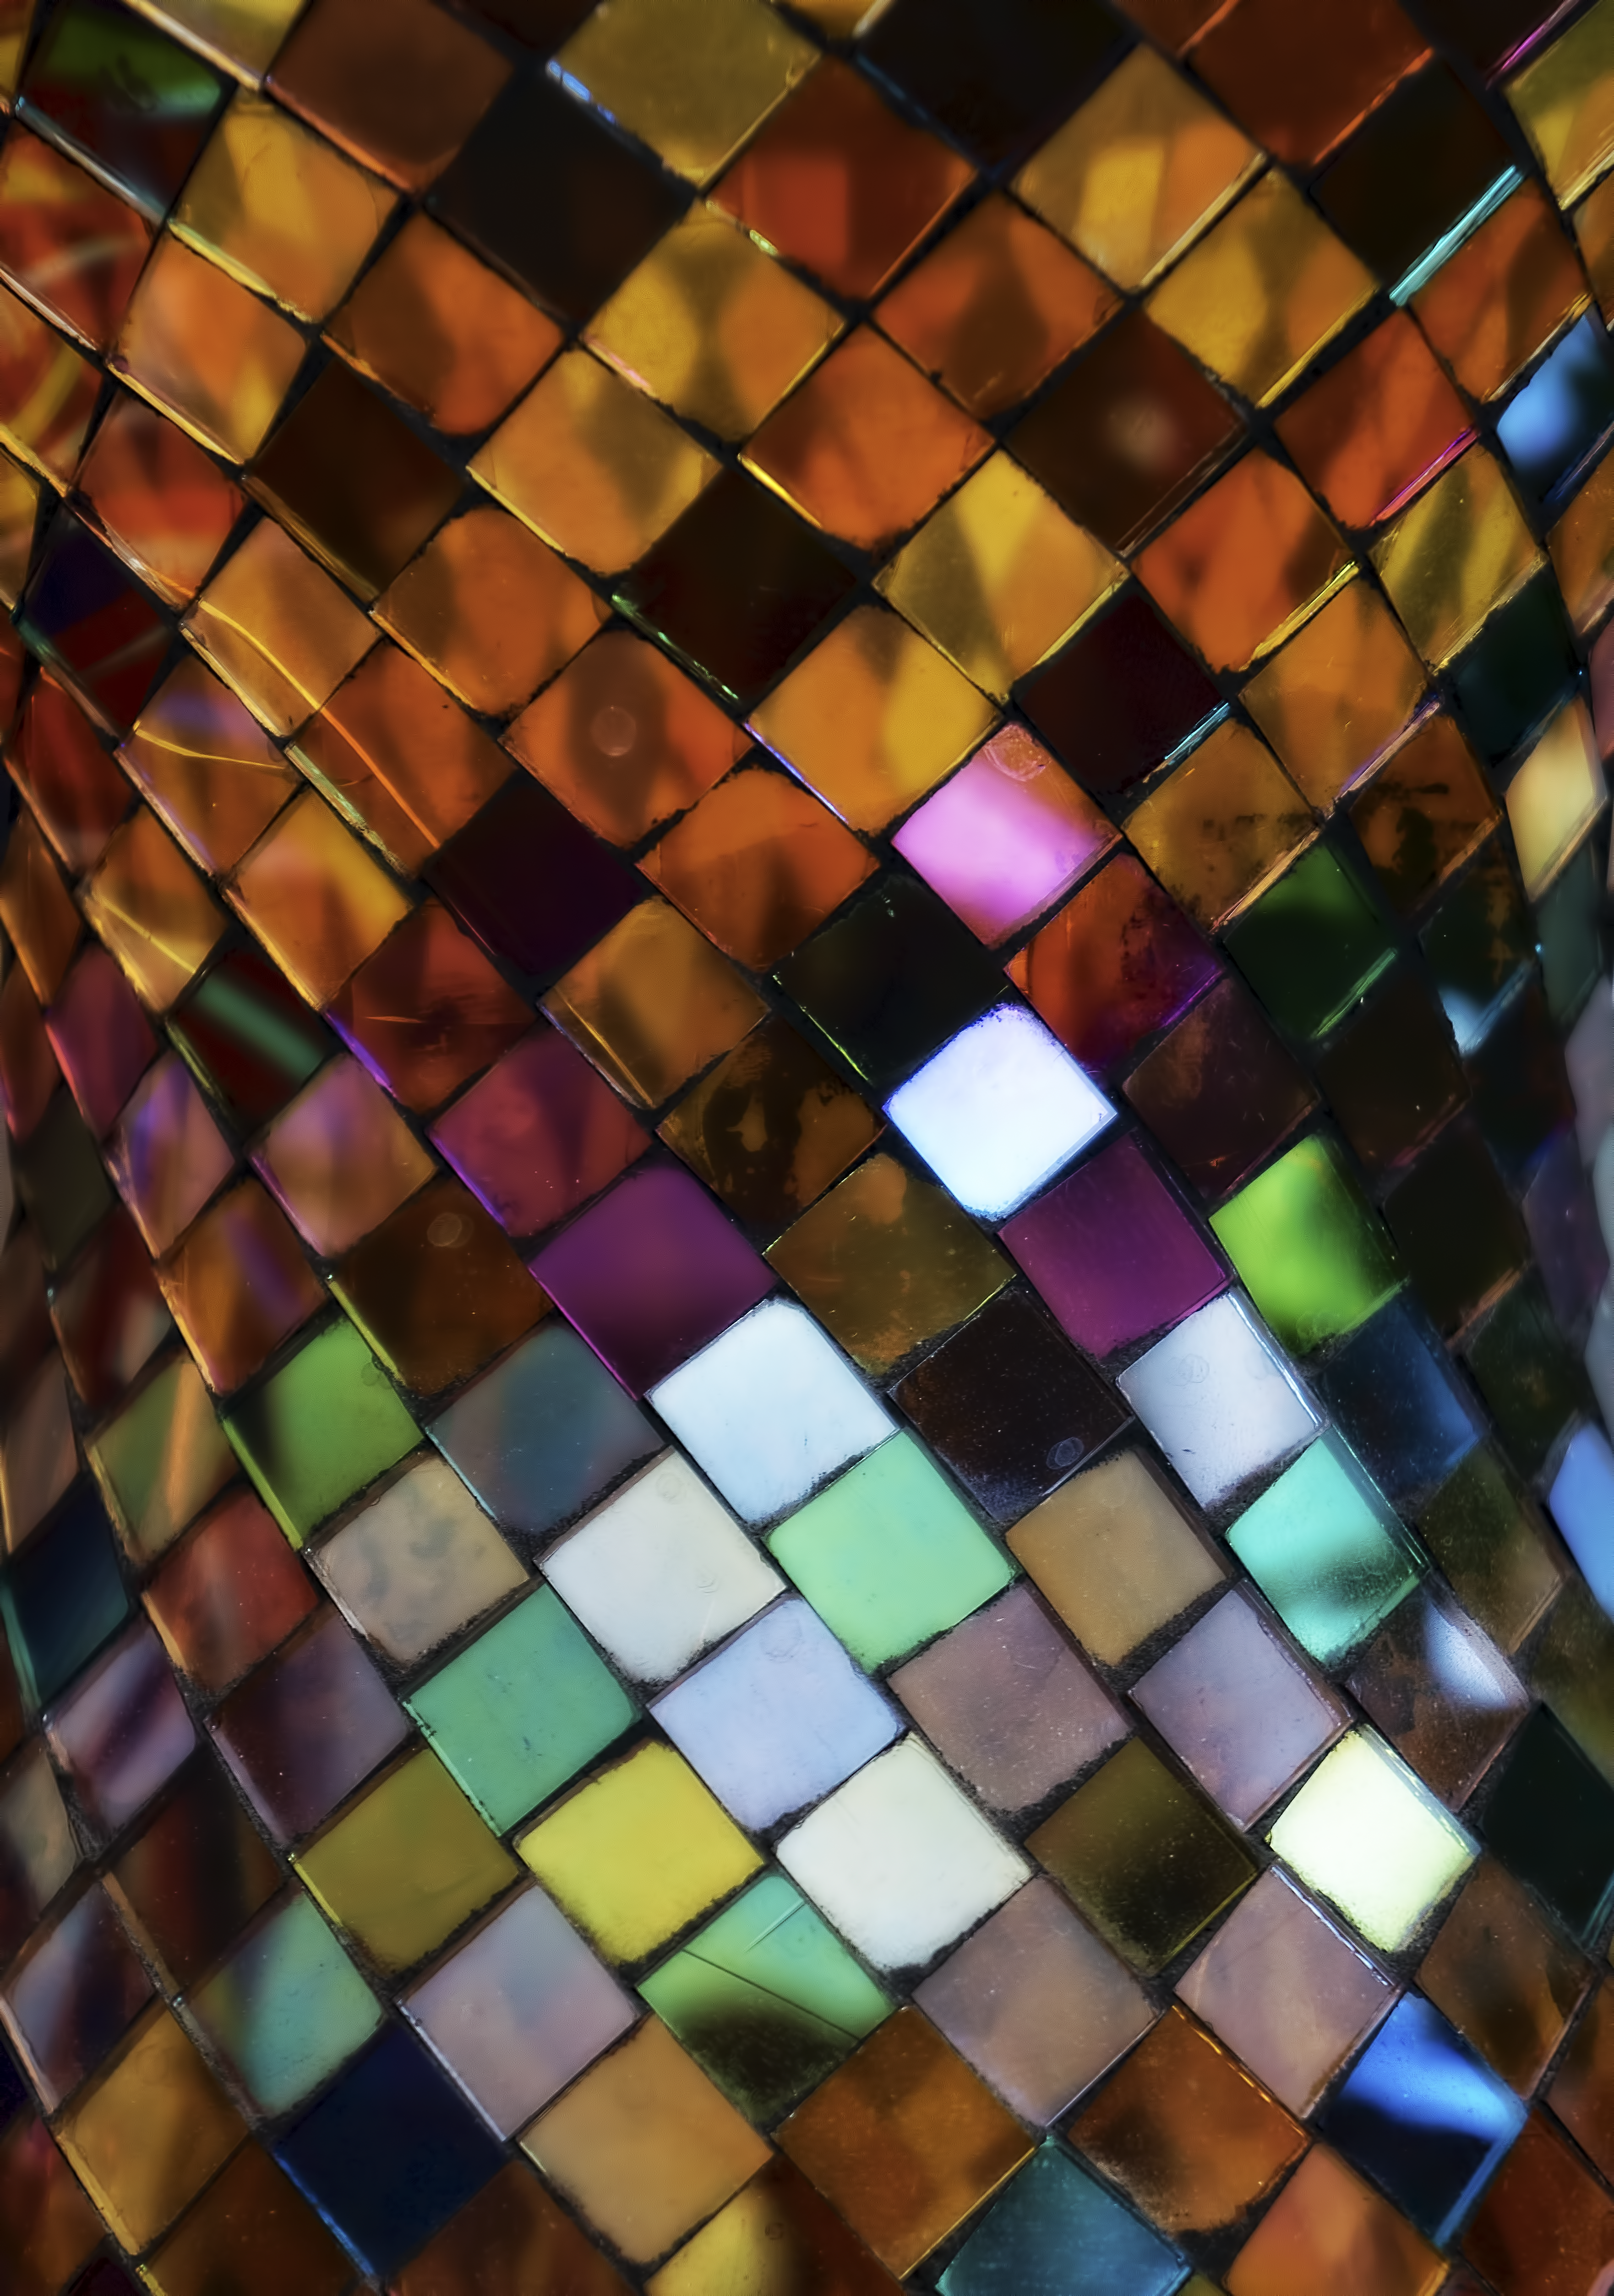
vase, cool image, finland, detail, cool photo, i, sipoo